Hazle Township, Pennsylvania

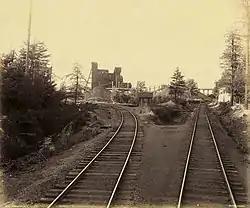
The Lattimer Colliery in 1890

At the beginning of the 19th century, Native Americans abandoned their territory in the east while European settlers continued to move into the region.